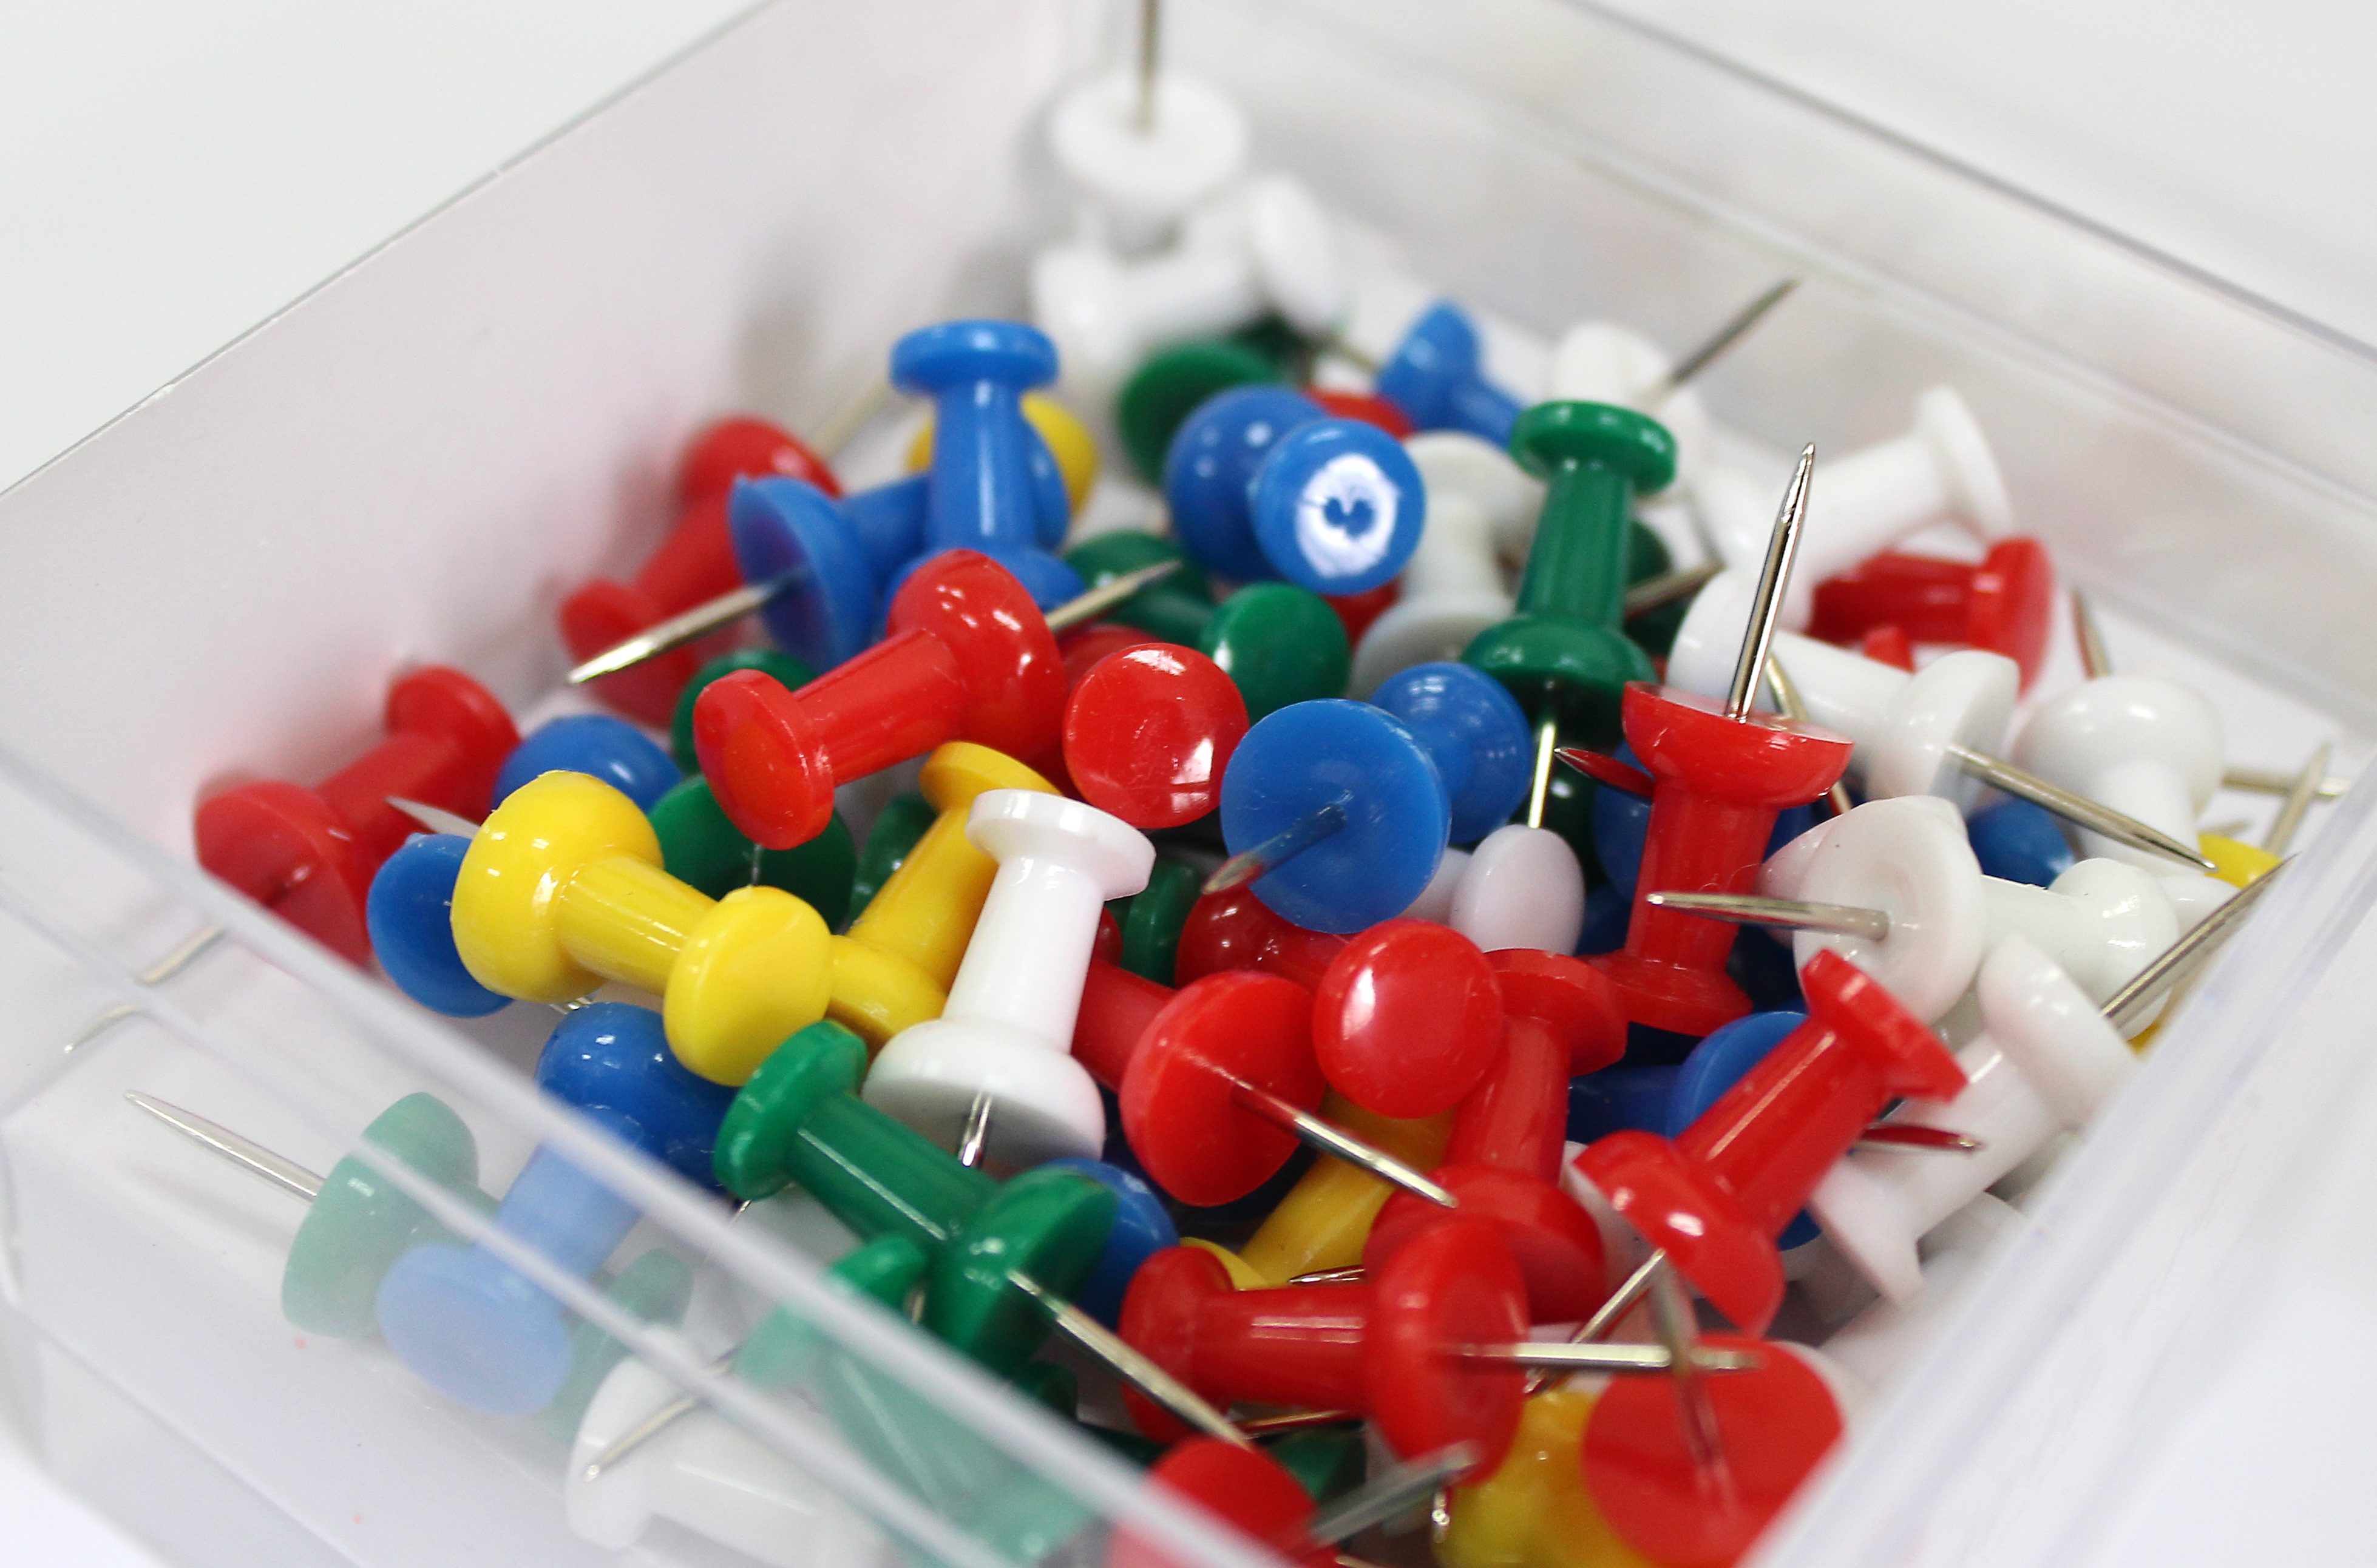
needle, board, play, food, red, color, office, colorful, dessert, toy, sheet, art, stationery, nails, pins, pushpin, memo, attach, push pins